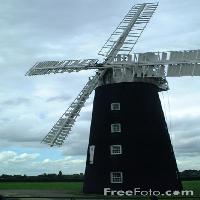
Weather: cloudy or overcast